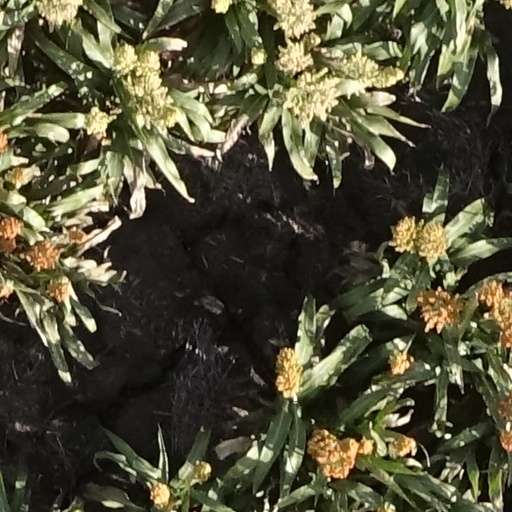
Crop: sorghum